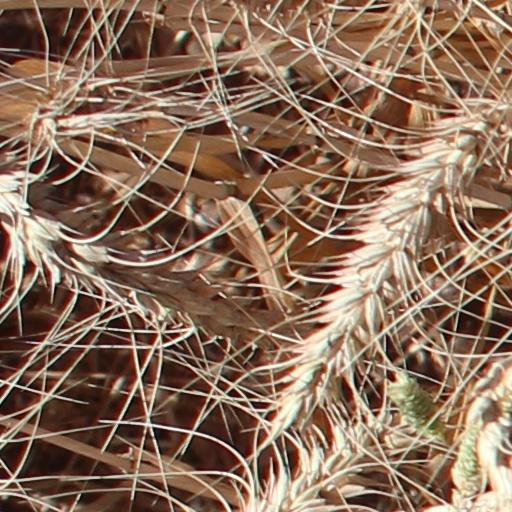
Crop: wheat